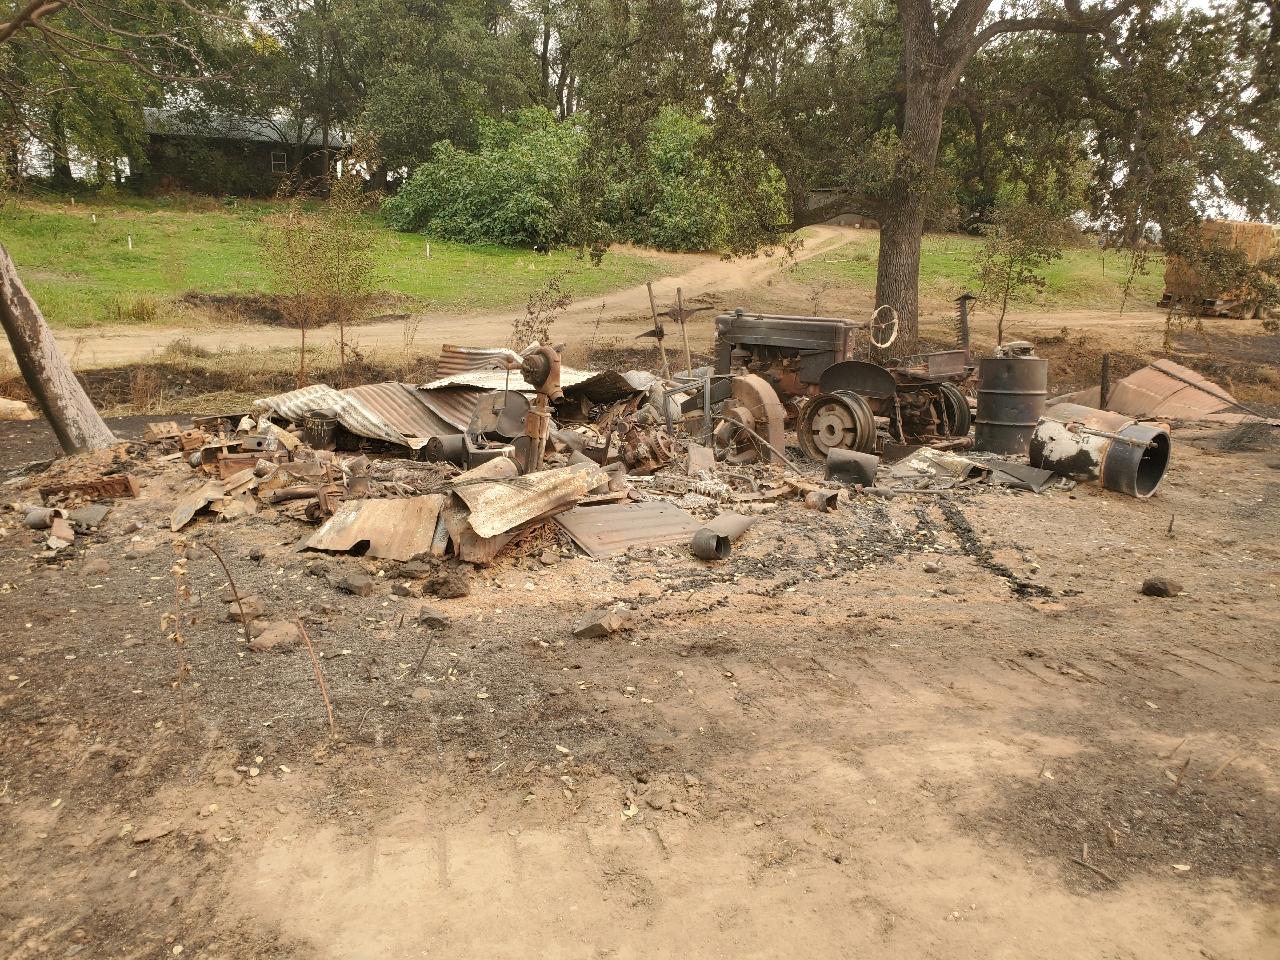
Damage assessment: destroyed